Ivan Andreyevich Argamakov

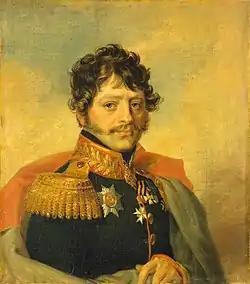
Portrait of Argamakov by George Dawe (Military Gallery of the Winter Palace)

Ivan Andreyevich Argamakov (Russian: Иван Андреевич Аргамаков; 15 December 1775, Osokino, Kostroma – 9 March 1820) was a commander of the Imperial Russian Army during the Napoleonic Wars. His final rank was major general, to which he was promoted in 1813.